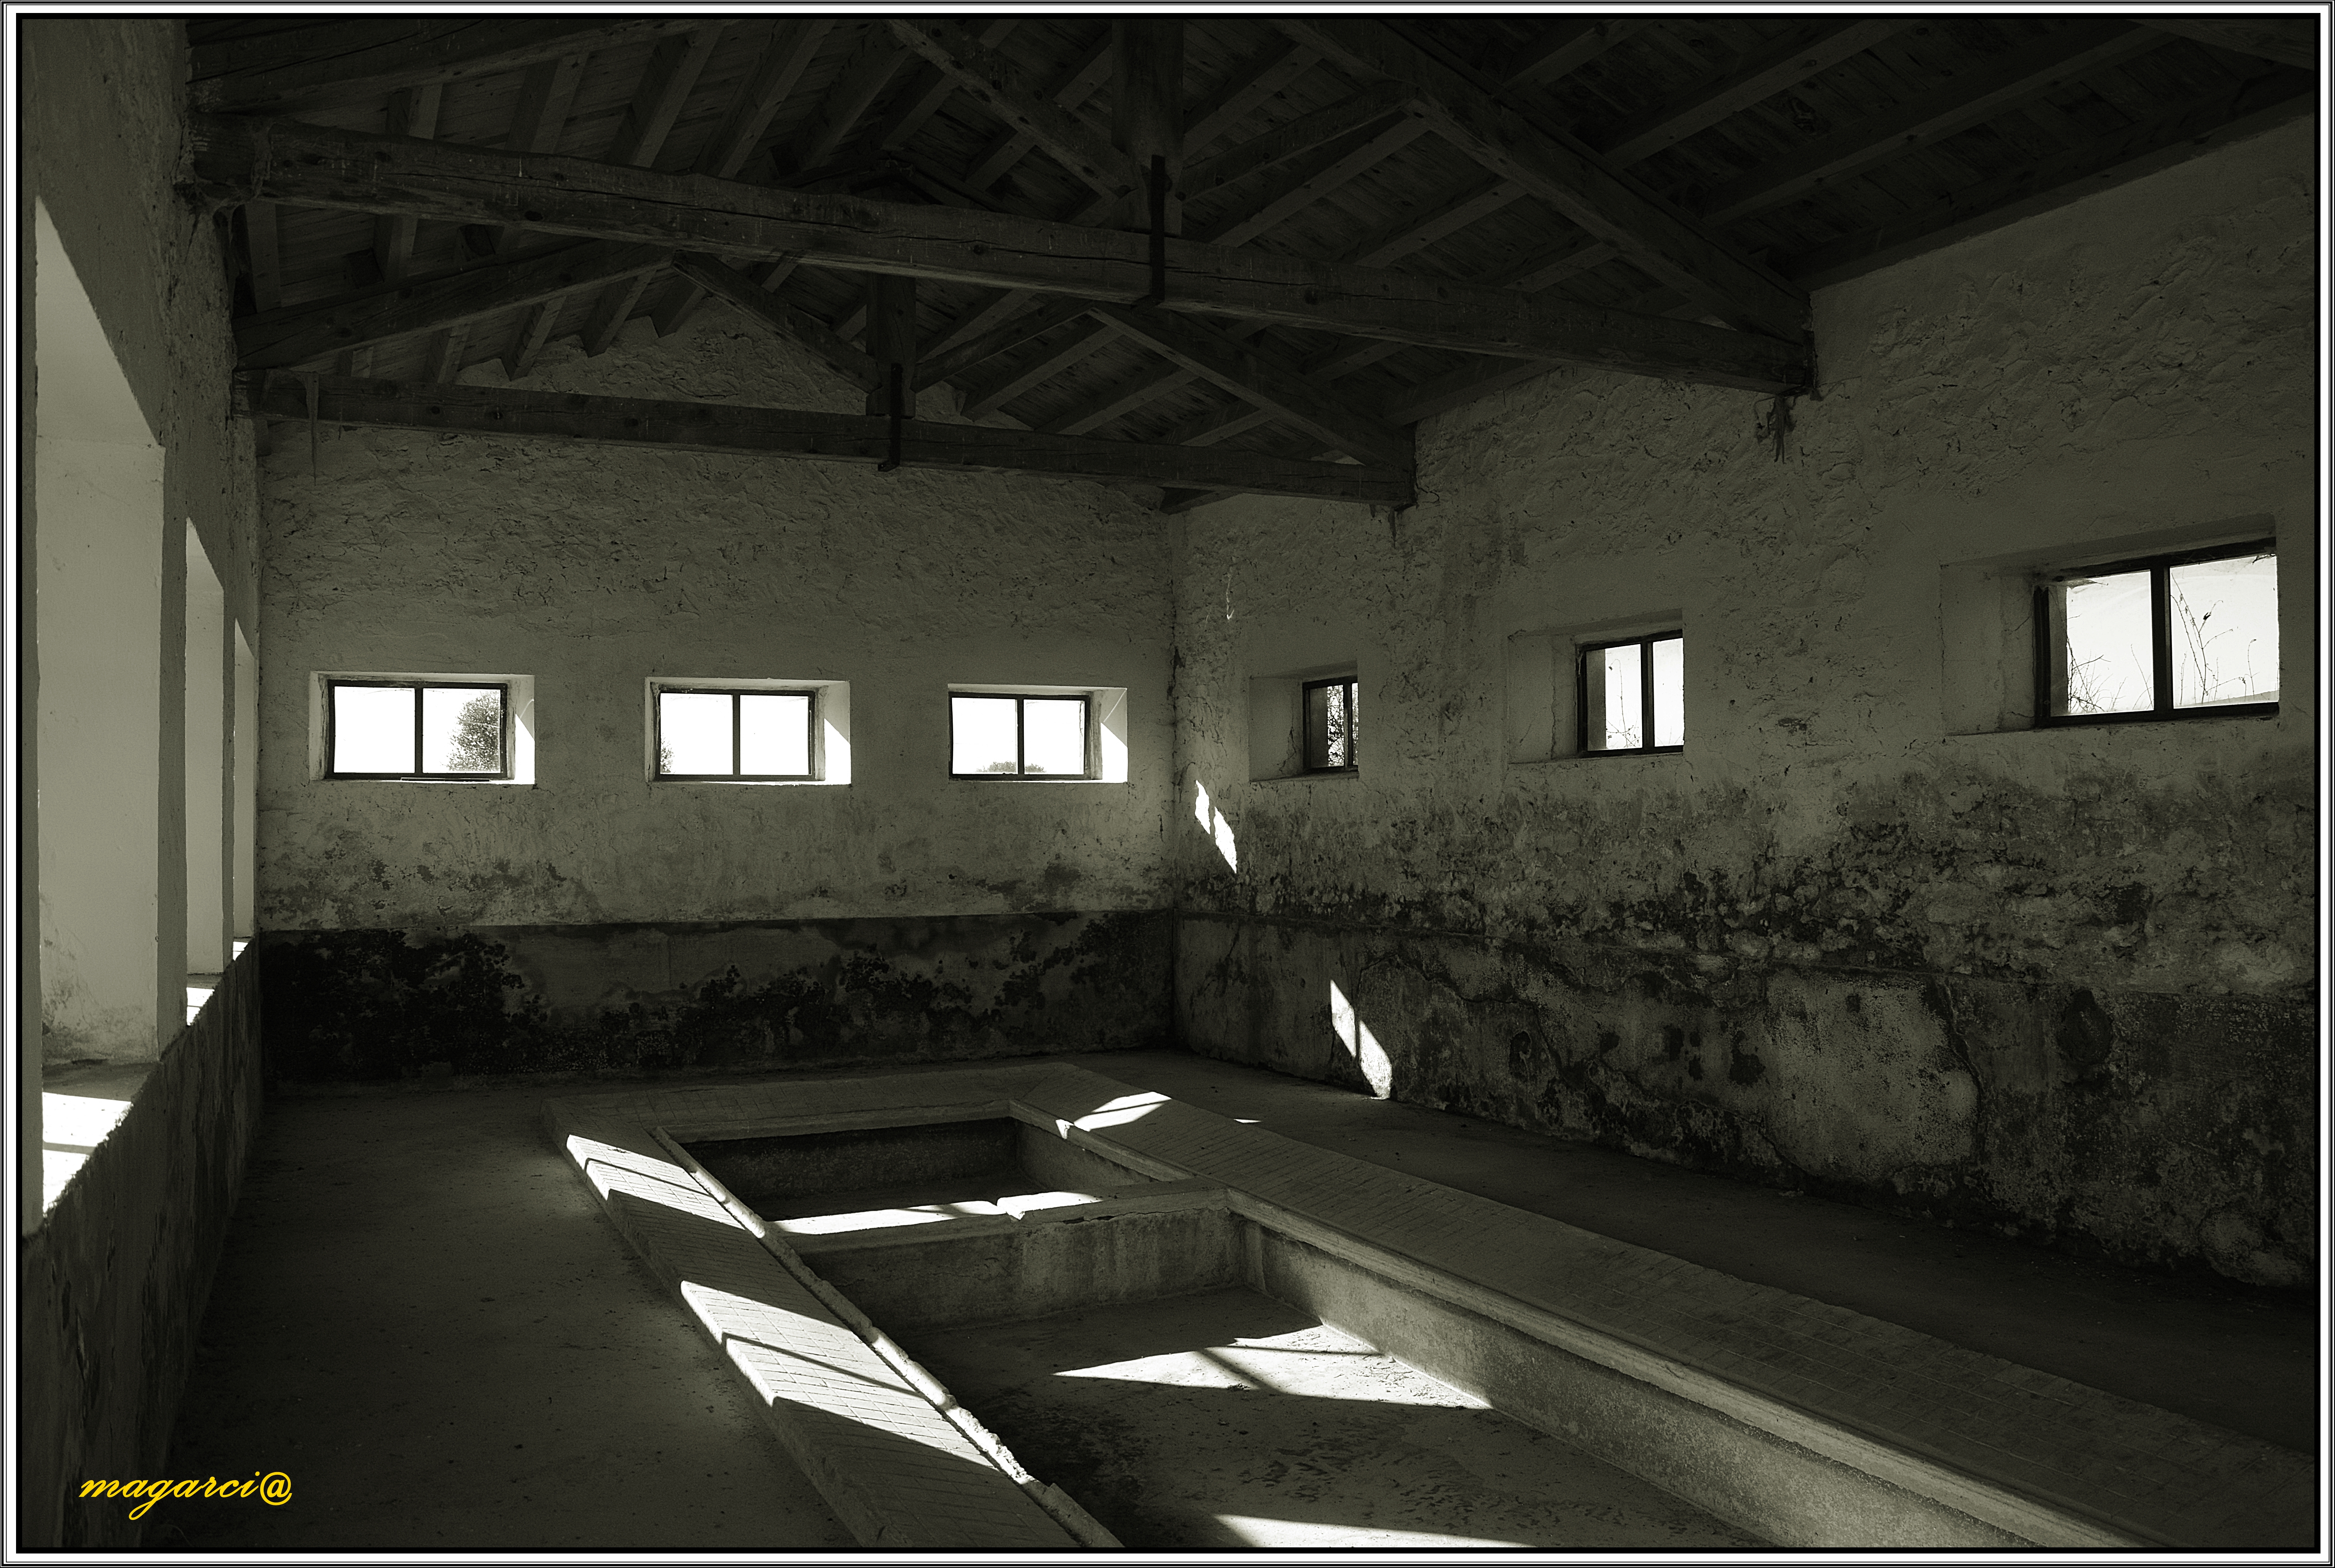
light, architecture, house, darkness, monochrome, lighting, interior design, design, soria, lavadero, arancon, screenshot, calderuela, lavaderopublico